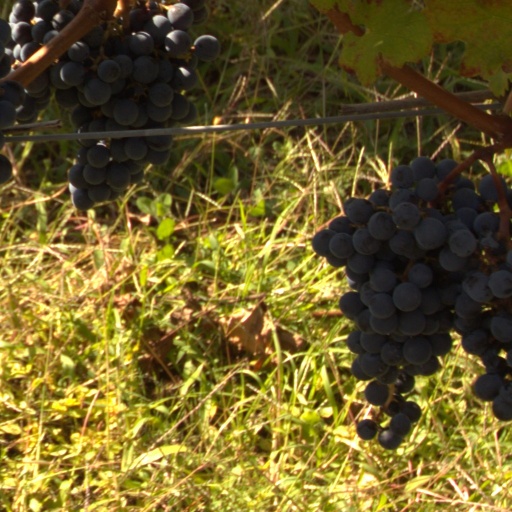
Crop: grape